List of birds of New England

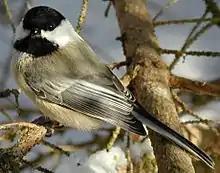
Black-capped chickadee

The Paridae are mainly small stocky woodland species with short stout bills. Some have crests. They are adaptable birds, with a mixed diet including seeds and insects.